Henderson Park-West Main Hill Historic District

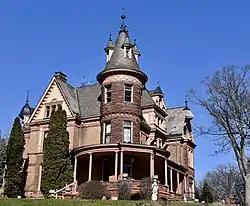
Henderson Castle, 100 Monroe

The Henderson Park-West Main Hill Historic District is a primarily residential historic district roughly bounded by West Main, Thompson, Academy, Monroe, West Lovell and Valley Streets and Prairie Avenue in Kalamazoo, Michigan. The district was listed on the National Register of Historic Places in 1995.